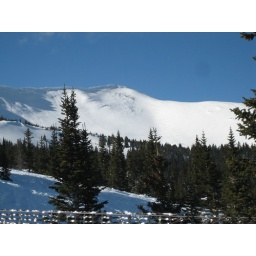
Sunny, busy Saturday with blue sky and highs in the 20s.  Busy, sunny, Saturday with highs in 20s.  Busy, sunny, Saturday with highs in 20s.